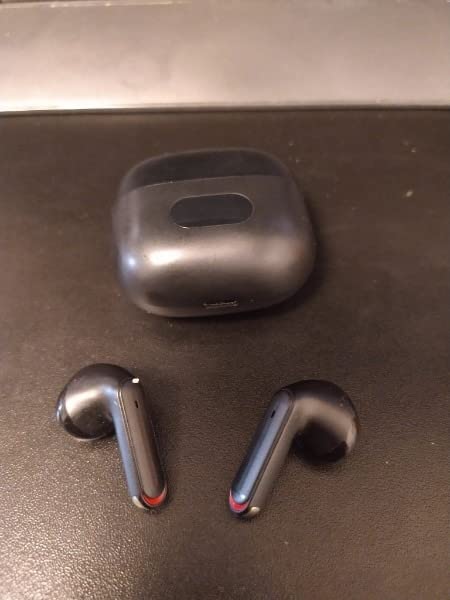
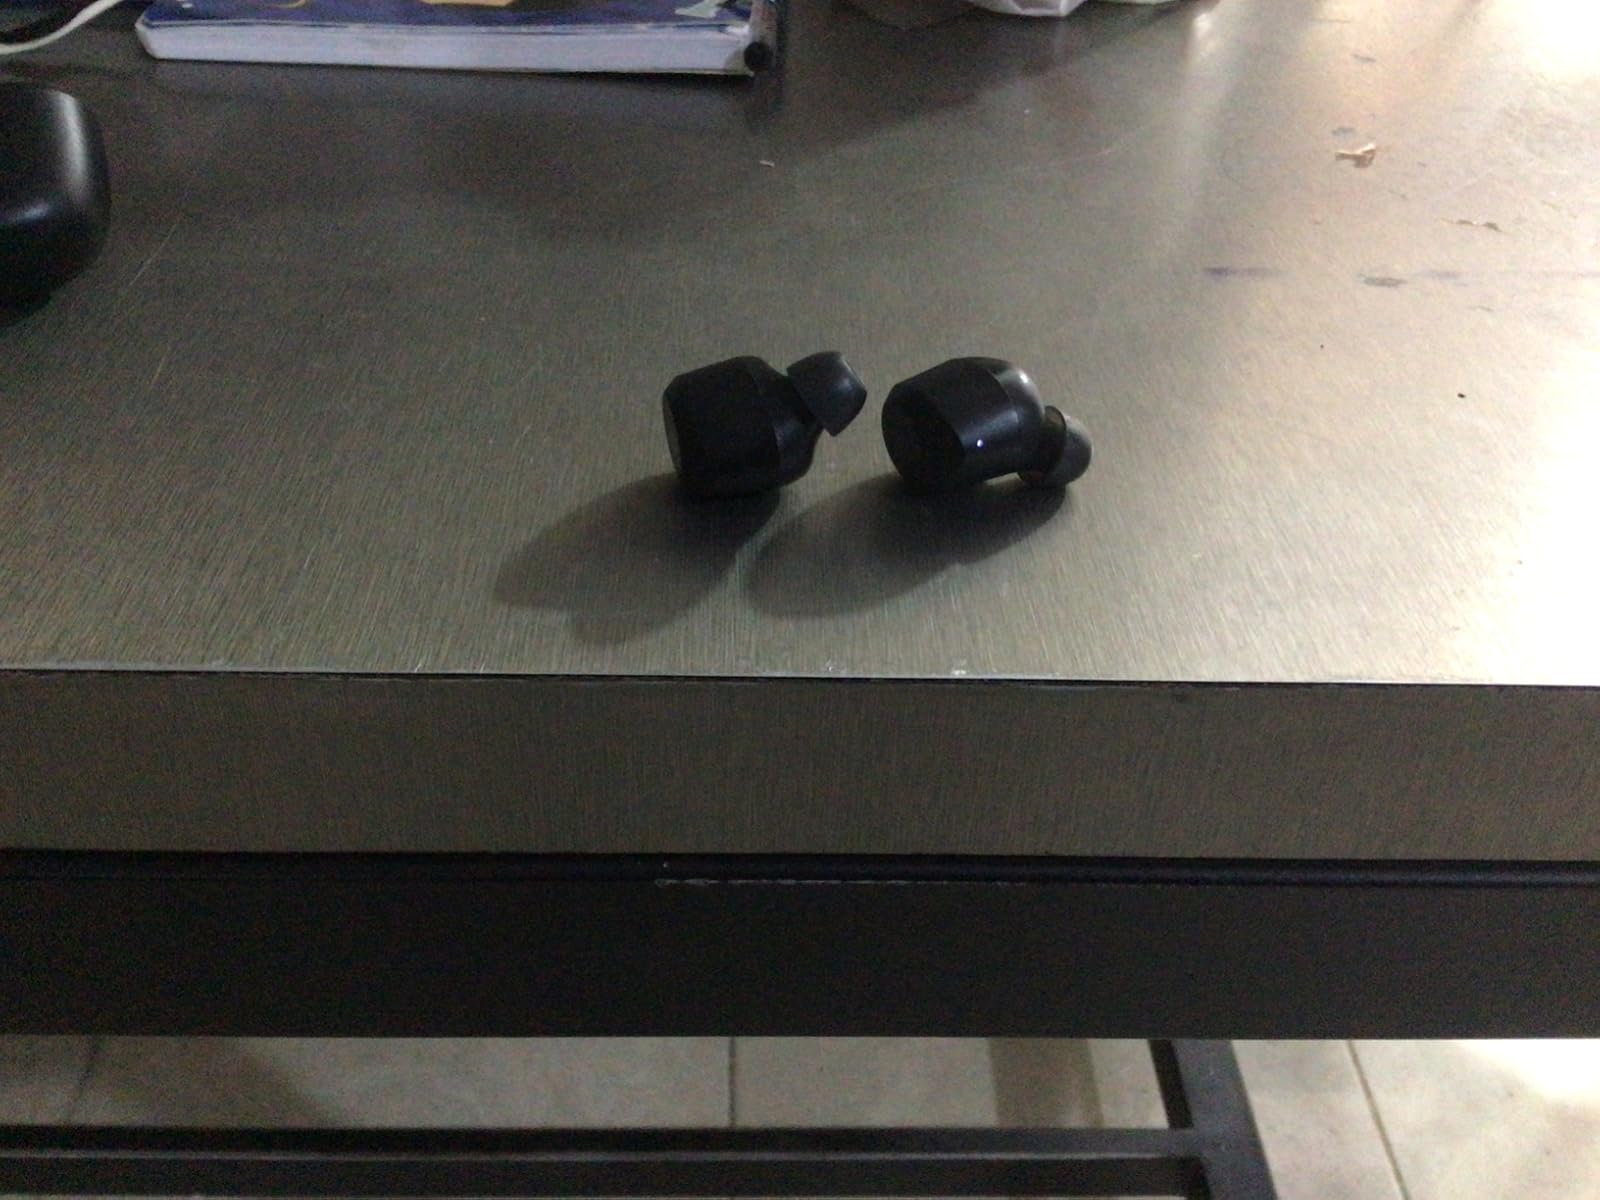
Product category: earbuds
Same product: no